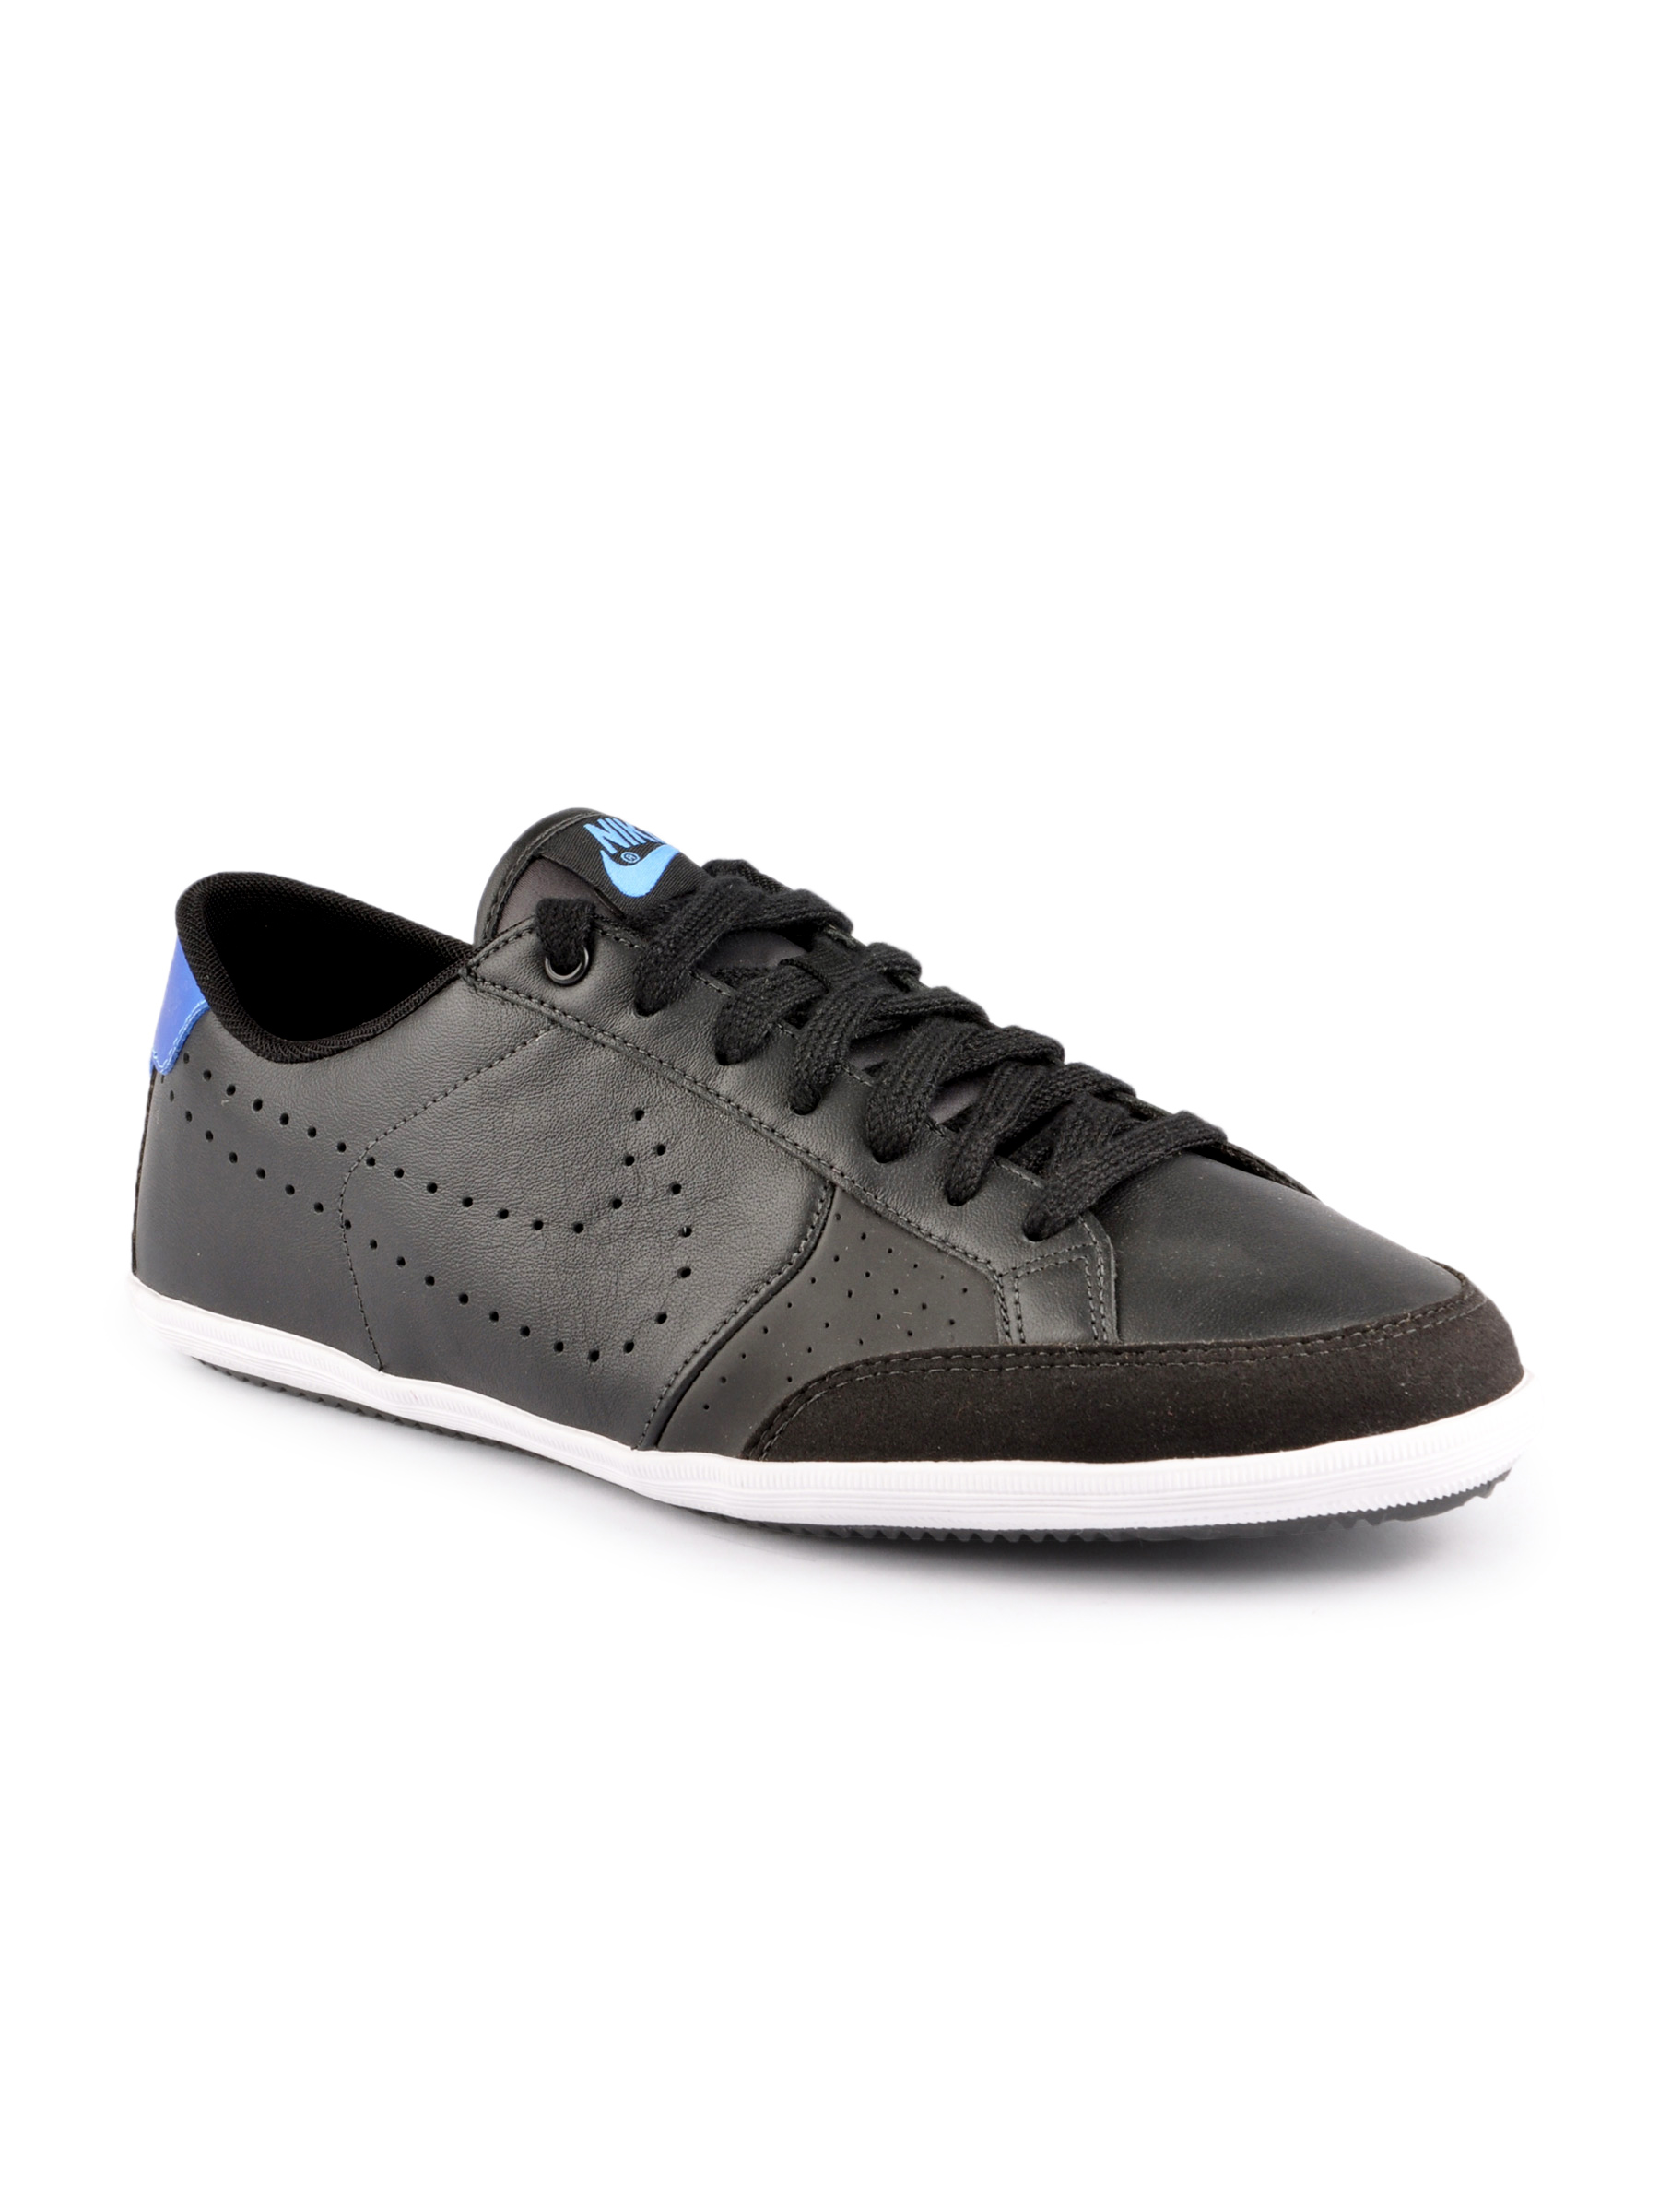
Nike Women Flyclave Black Casual Shoes
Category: Footwear / Shoes / Casual Shoes
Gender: Women
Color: Black
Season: Fall 2011
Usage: Casual